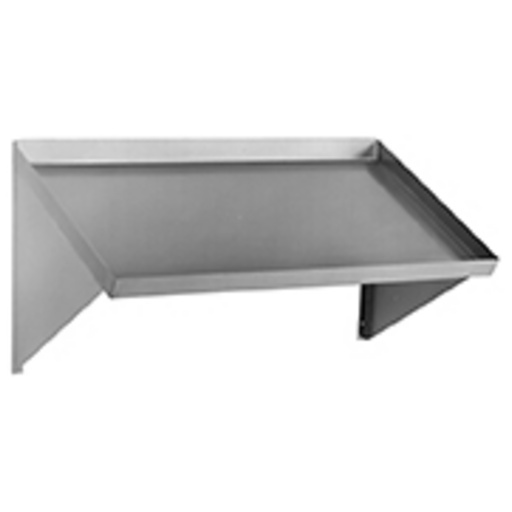
Eagle Group 605382 Dishtable Sorting Shelf
Slanted Rack Shelf, solid, wall mount, 63"W x 19-3/4"D x 21-3/8"H, stainless steel wall brackets, stainless steel drip tube (left side), 16/304 stainless steel construction
Brand: Eagle Group
Category: Furniture > Shelving Accessories > Replacement Shelves